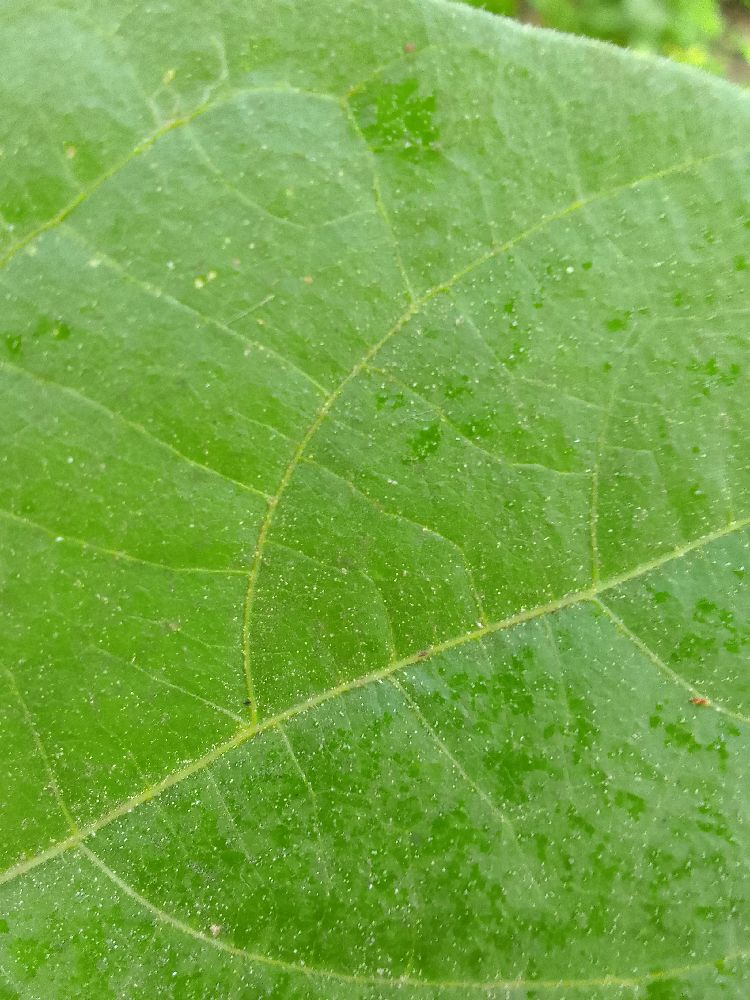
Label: healthy